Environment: real
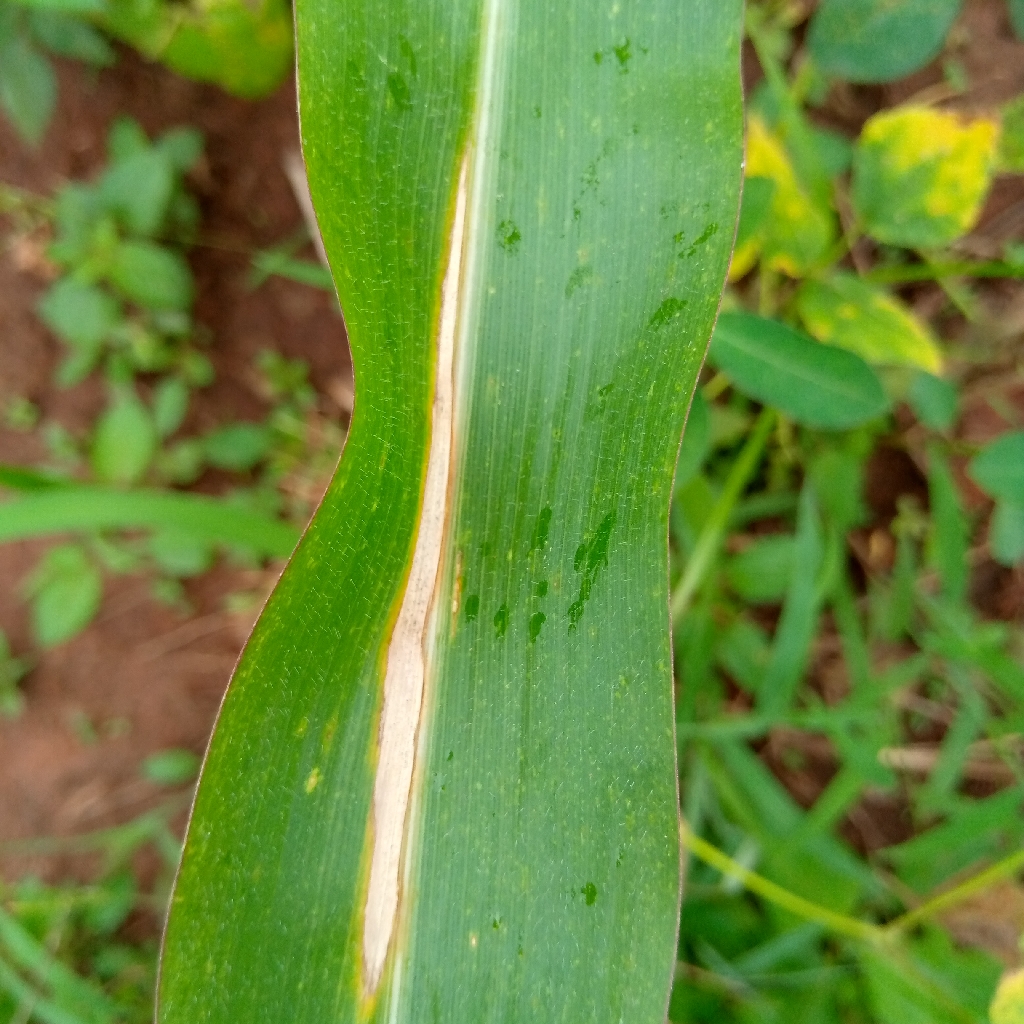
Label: northern_corn_leaf_blight